Shishigatani incident

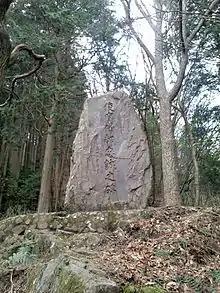
Daimonji shunkan

The Shishigatani incident (鹿ケ谷事件, "Shishigatani jiken, 鹿ヶ谷の陰謀, Shishigatani no inbou") of June 1177 was a failed uprising against the rule of Taira no Kiyomori in Japan. The conspiracy was discovered, and its perpetrators arrested and punished before any part of their plan was put into action.